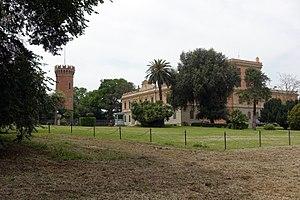
La Villa Ada est le plus grand parc public de Rome avec ses 180 hectares. Il est situé dans le quartier de Parioli, au nord de la ville, juste à l'extérieur du Mur d'Aurélien et non loin du parc de la Villa Borghèse.